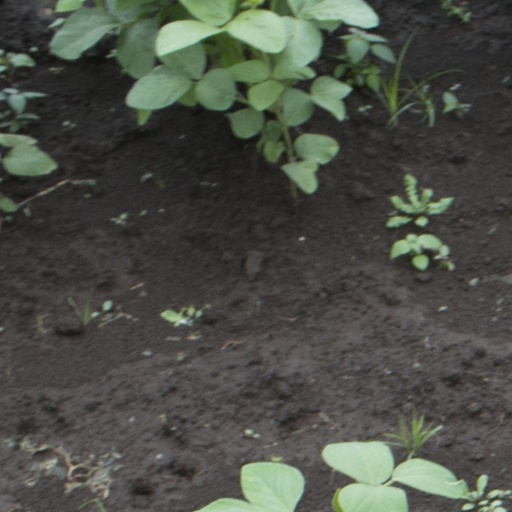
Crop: soybean